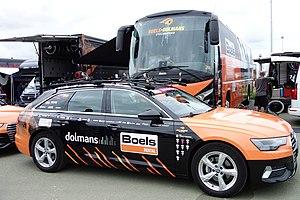
La saison 2019 de l'équipe cycliste Boels Dolmans est la dixième de la formation. La sprinteuse belge Jolien D'Hoore, la grimpeuse américaine Katie Hall, la jeune Néerlandaise Eva Buurman et la vététiste Annika Langvad rejoignent l'équipe. Elizabeth Deignan quitte définitivement la formation après sa pause en 2018. Megan Guarnier prend sa retraite. Enfin, Anna Plichta part également.